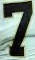
Number: 7